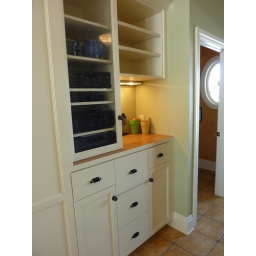
Desk area in kitchen with media cabinet and file drawers.